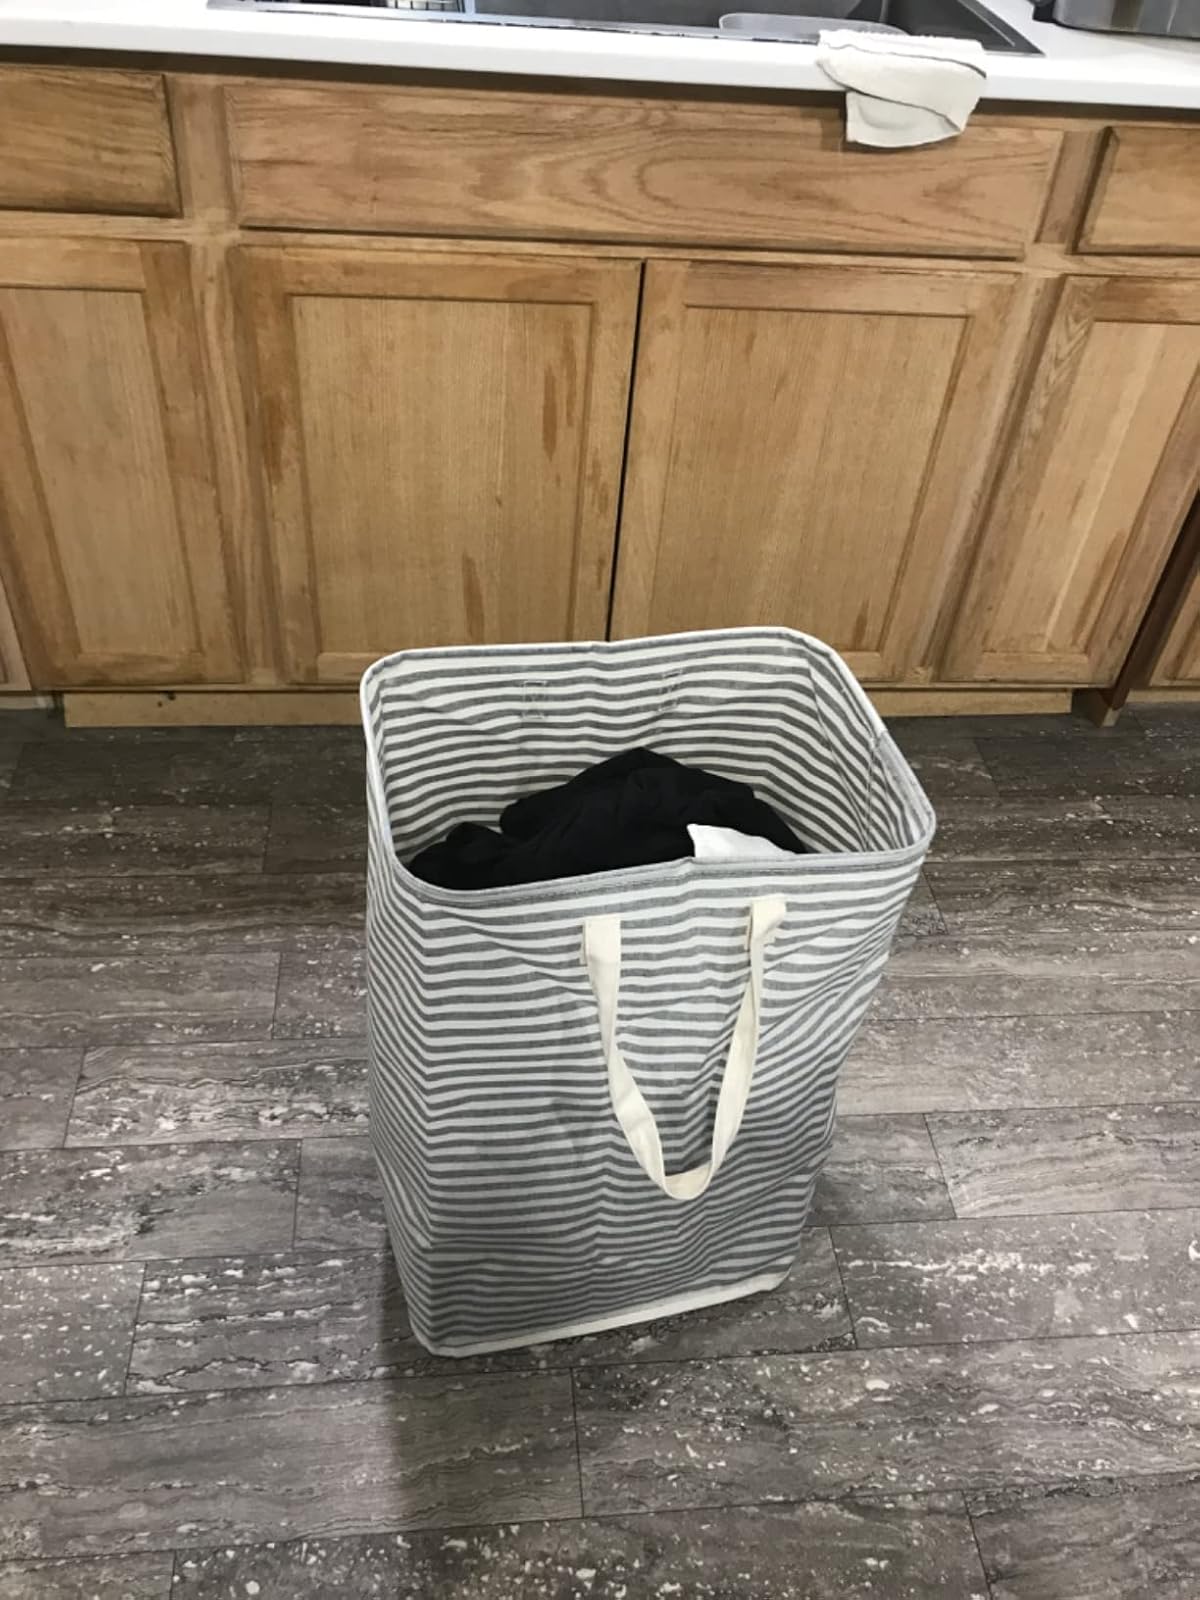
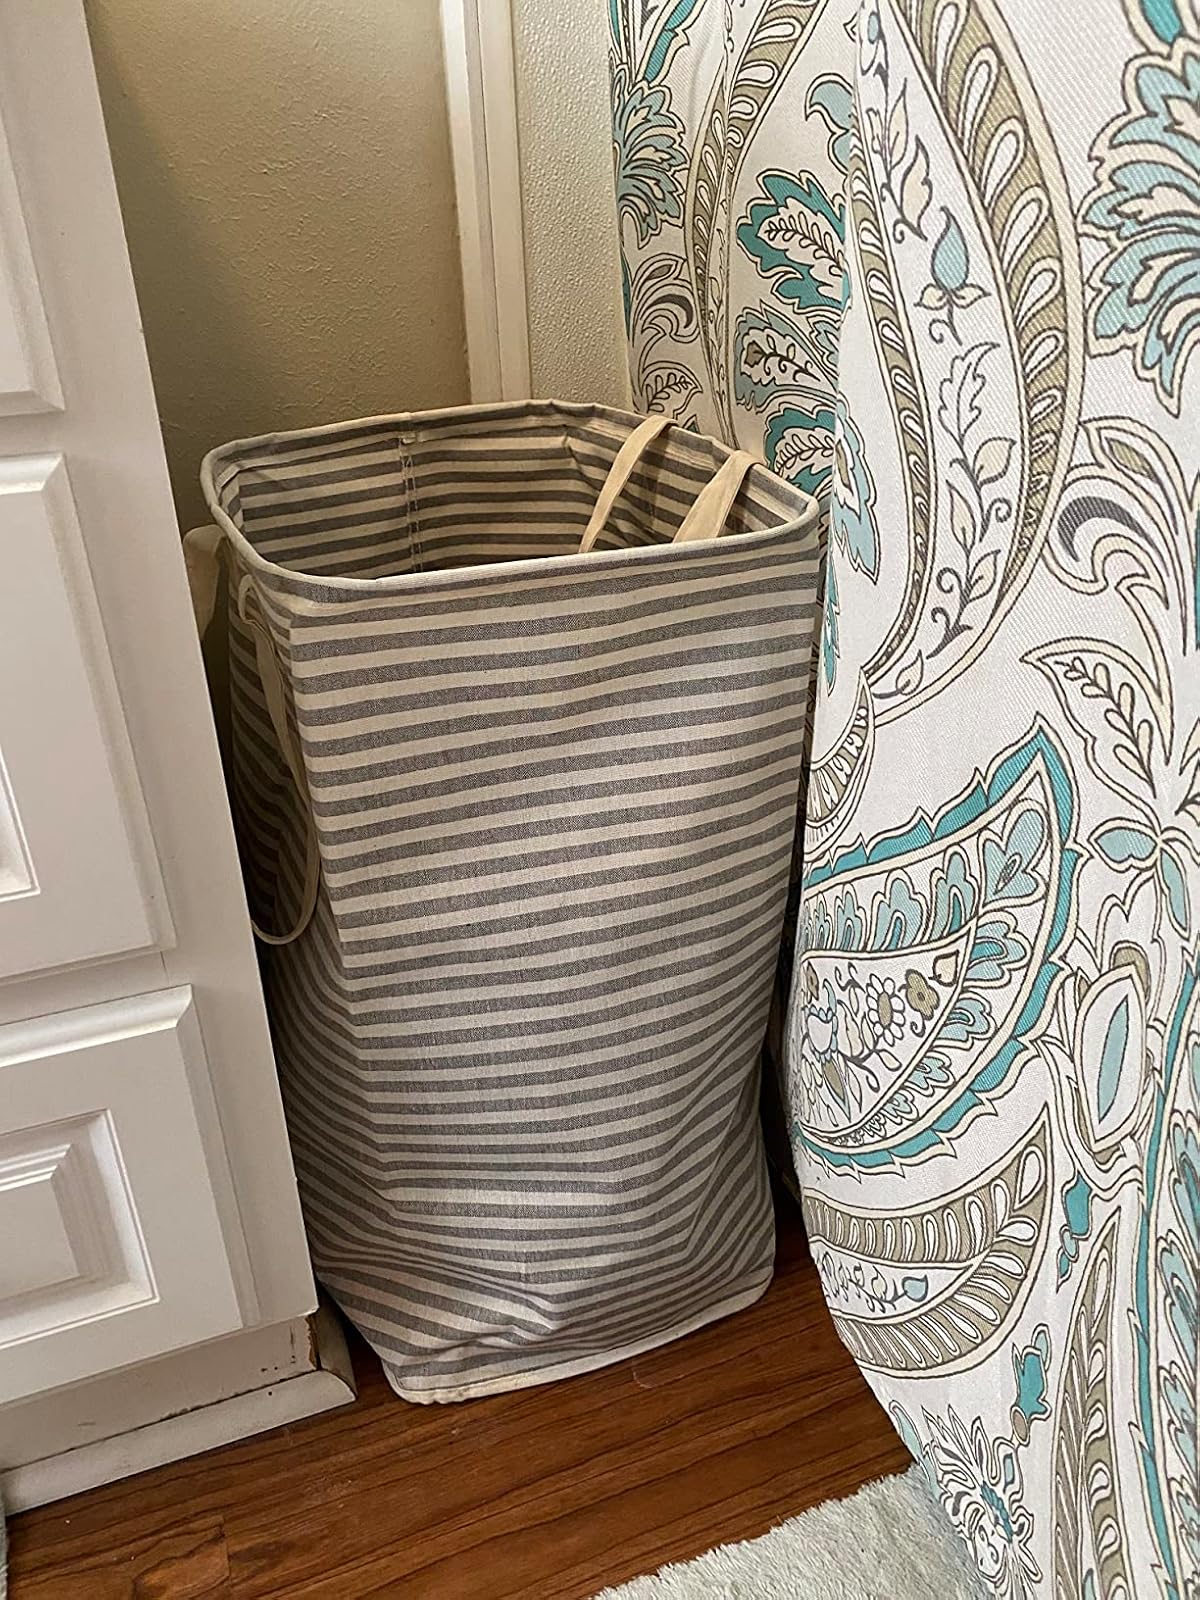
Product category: items_hamper
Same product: yes